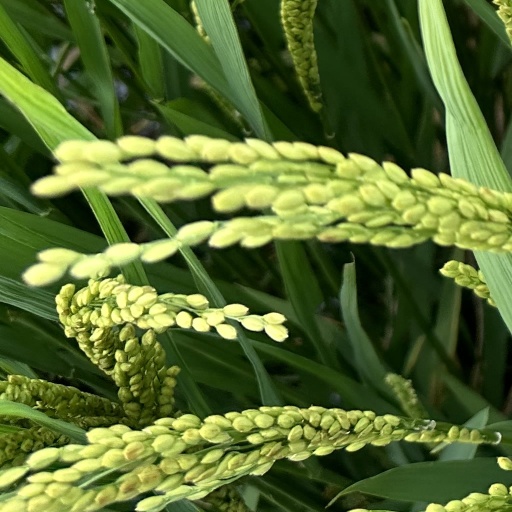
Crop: rice